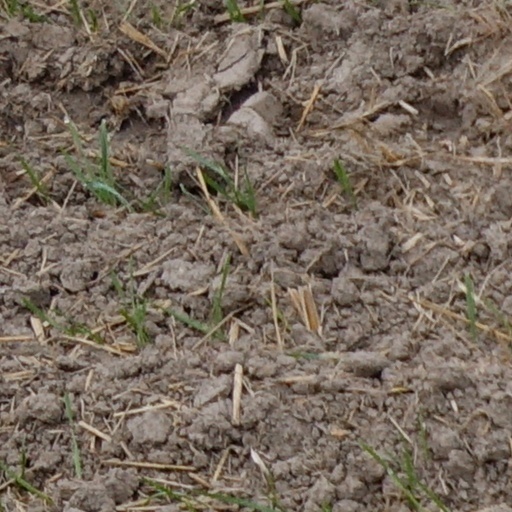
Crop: wheat